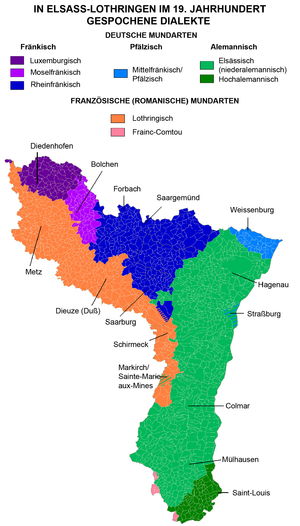
Carte créée à partir des cartes historiques linguistiques à www.diwa.info et de la carte de la frontière des dialectes romans et germaniques en Moselle de Constantin This de 1886 (voir page 7).